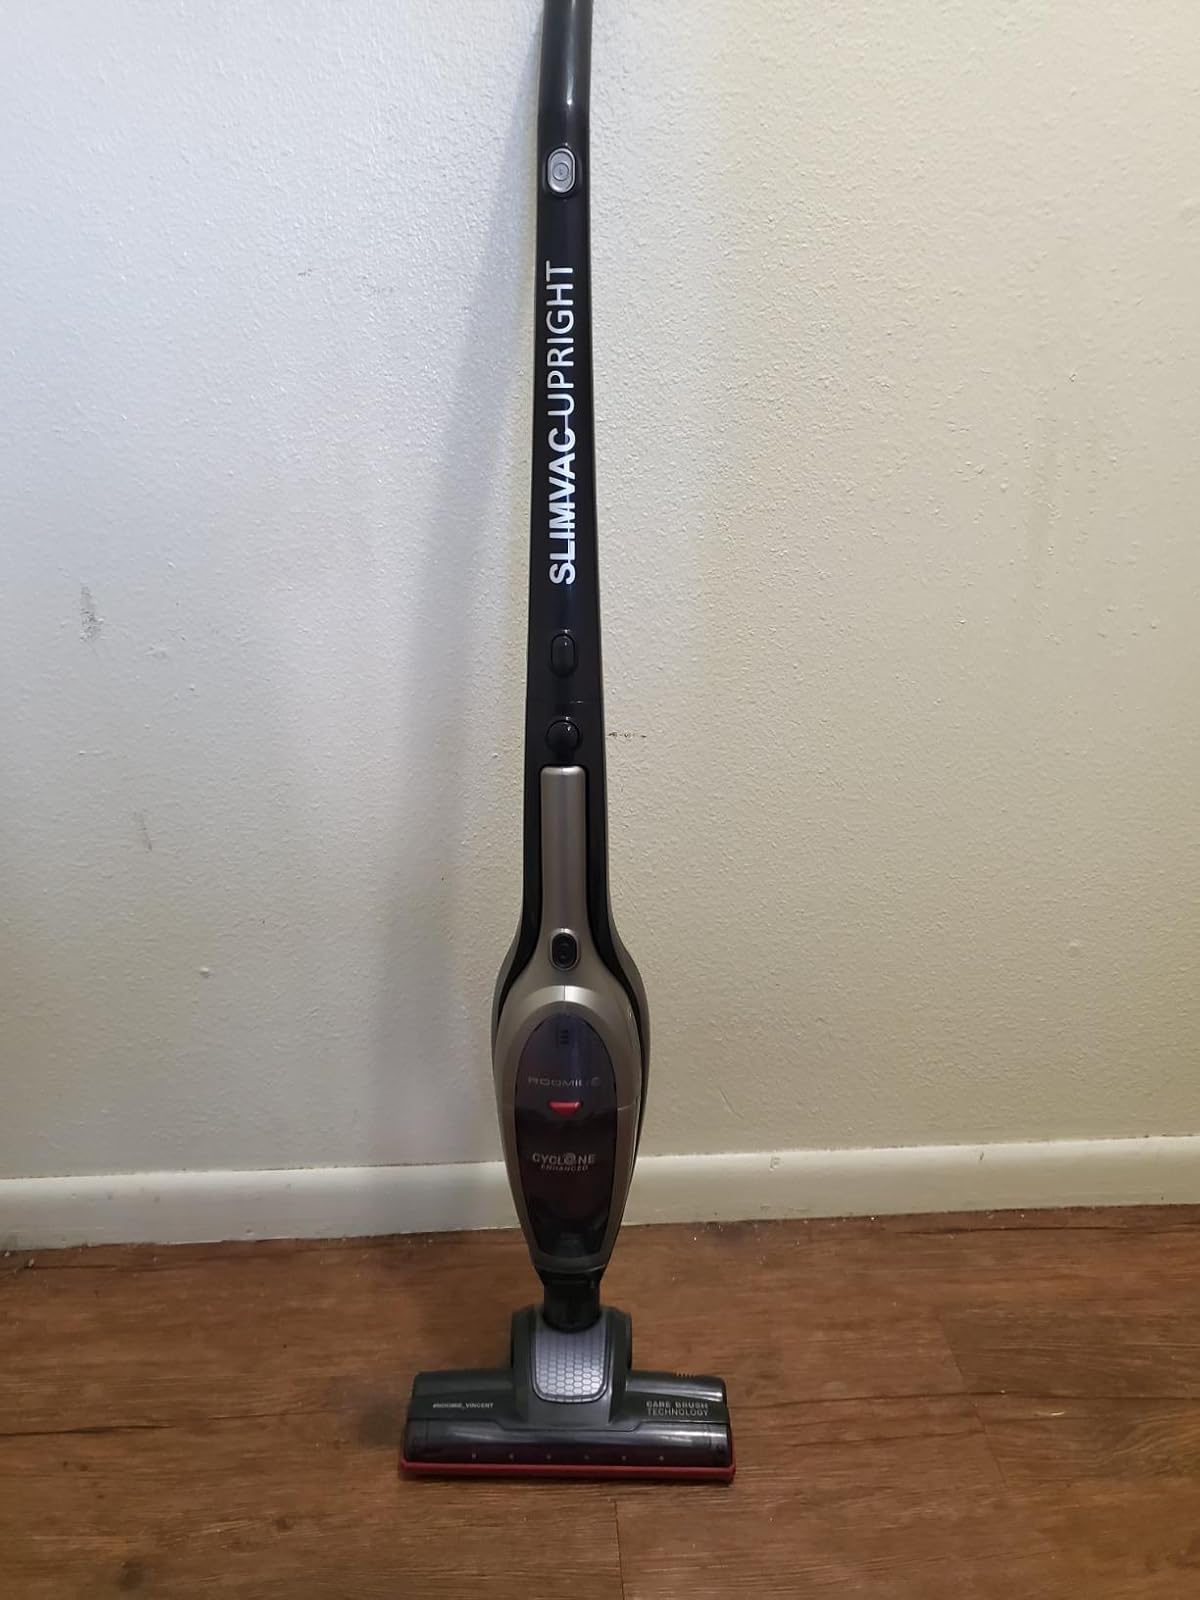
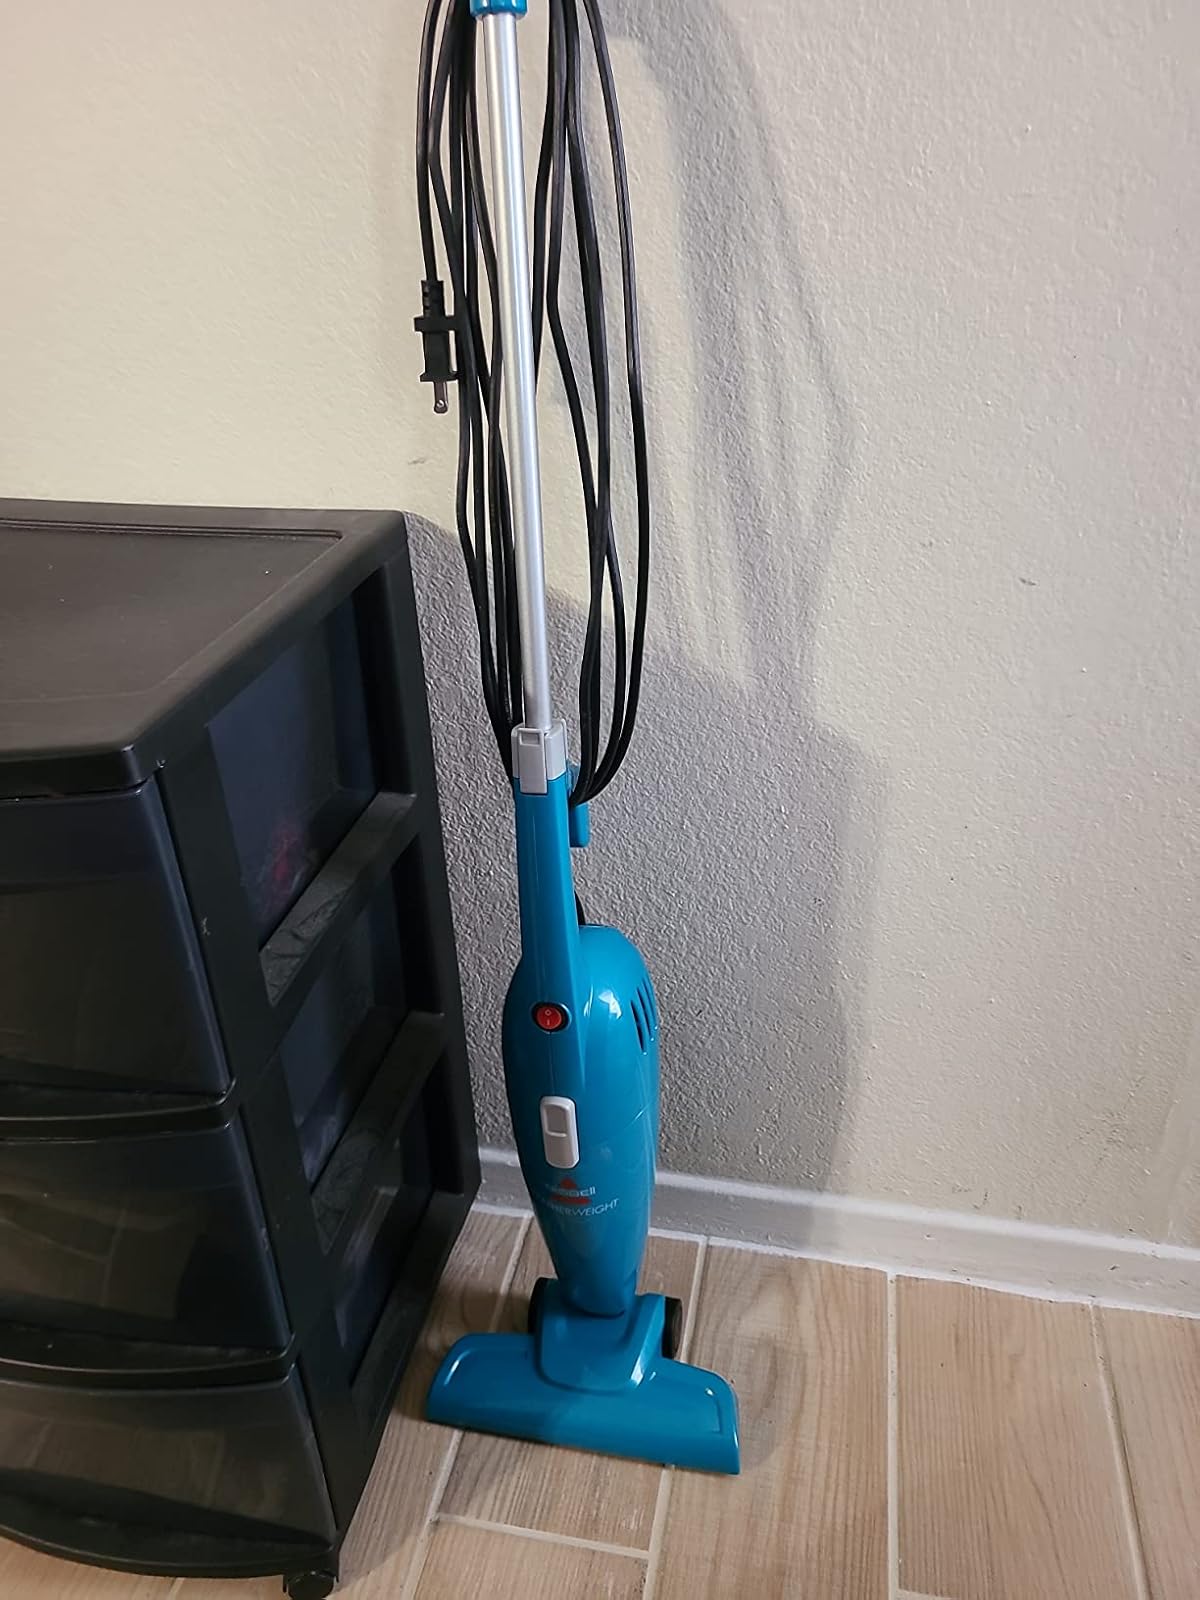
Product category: items_vacuum
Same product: no